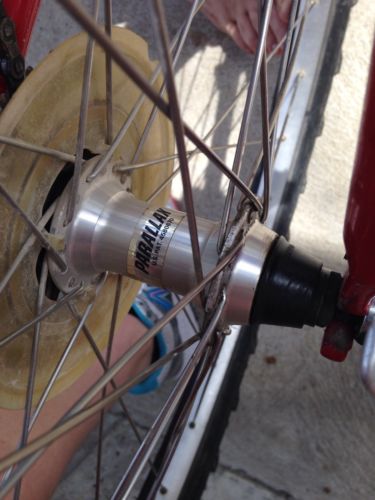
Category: bicycle